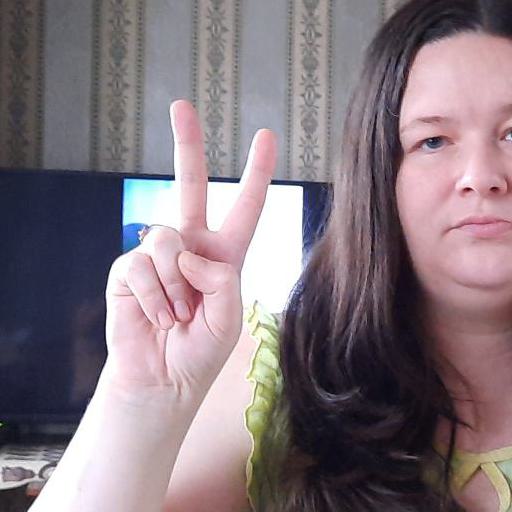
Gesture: peace